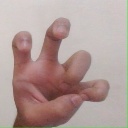
अक्षर: छ